Greenlawn (Amite City, Louisiana)

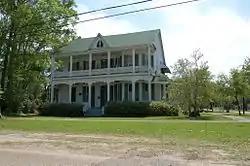

Greenlawn is a historic mansion in Amite City, Louisiana, U.S.. It has been listed on the National Register of Historic Places since May 31, 1980.